Johan Bengtsson

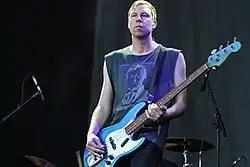
Johan Bengtsson

Johan Bengtsson (born 3 May 1979 in Helsingborg, Sweden) is the bassist for The Sounds. He has also collaborated with DJ Tommie Sunshine on the song "Dance Among the Ruins".